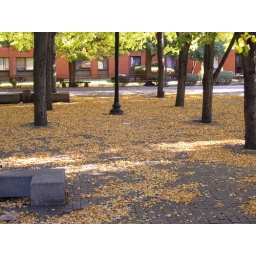
on the way to work, i passed by this plaza beside the church. yellow dominates the old cobble stone en-pavement.